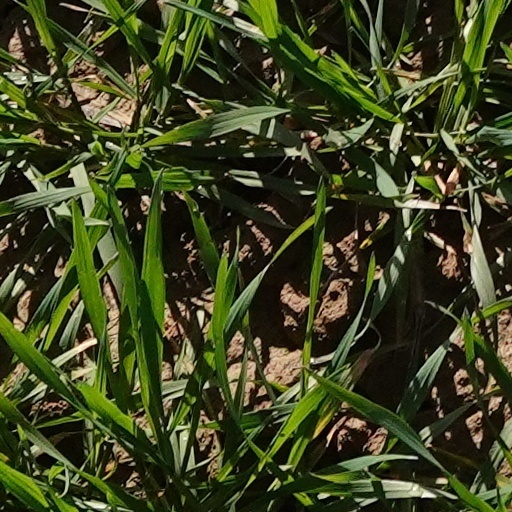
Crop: wheat